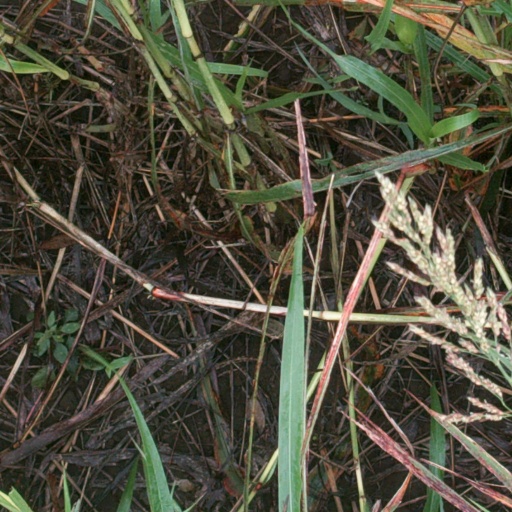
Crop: sorghum